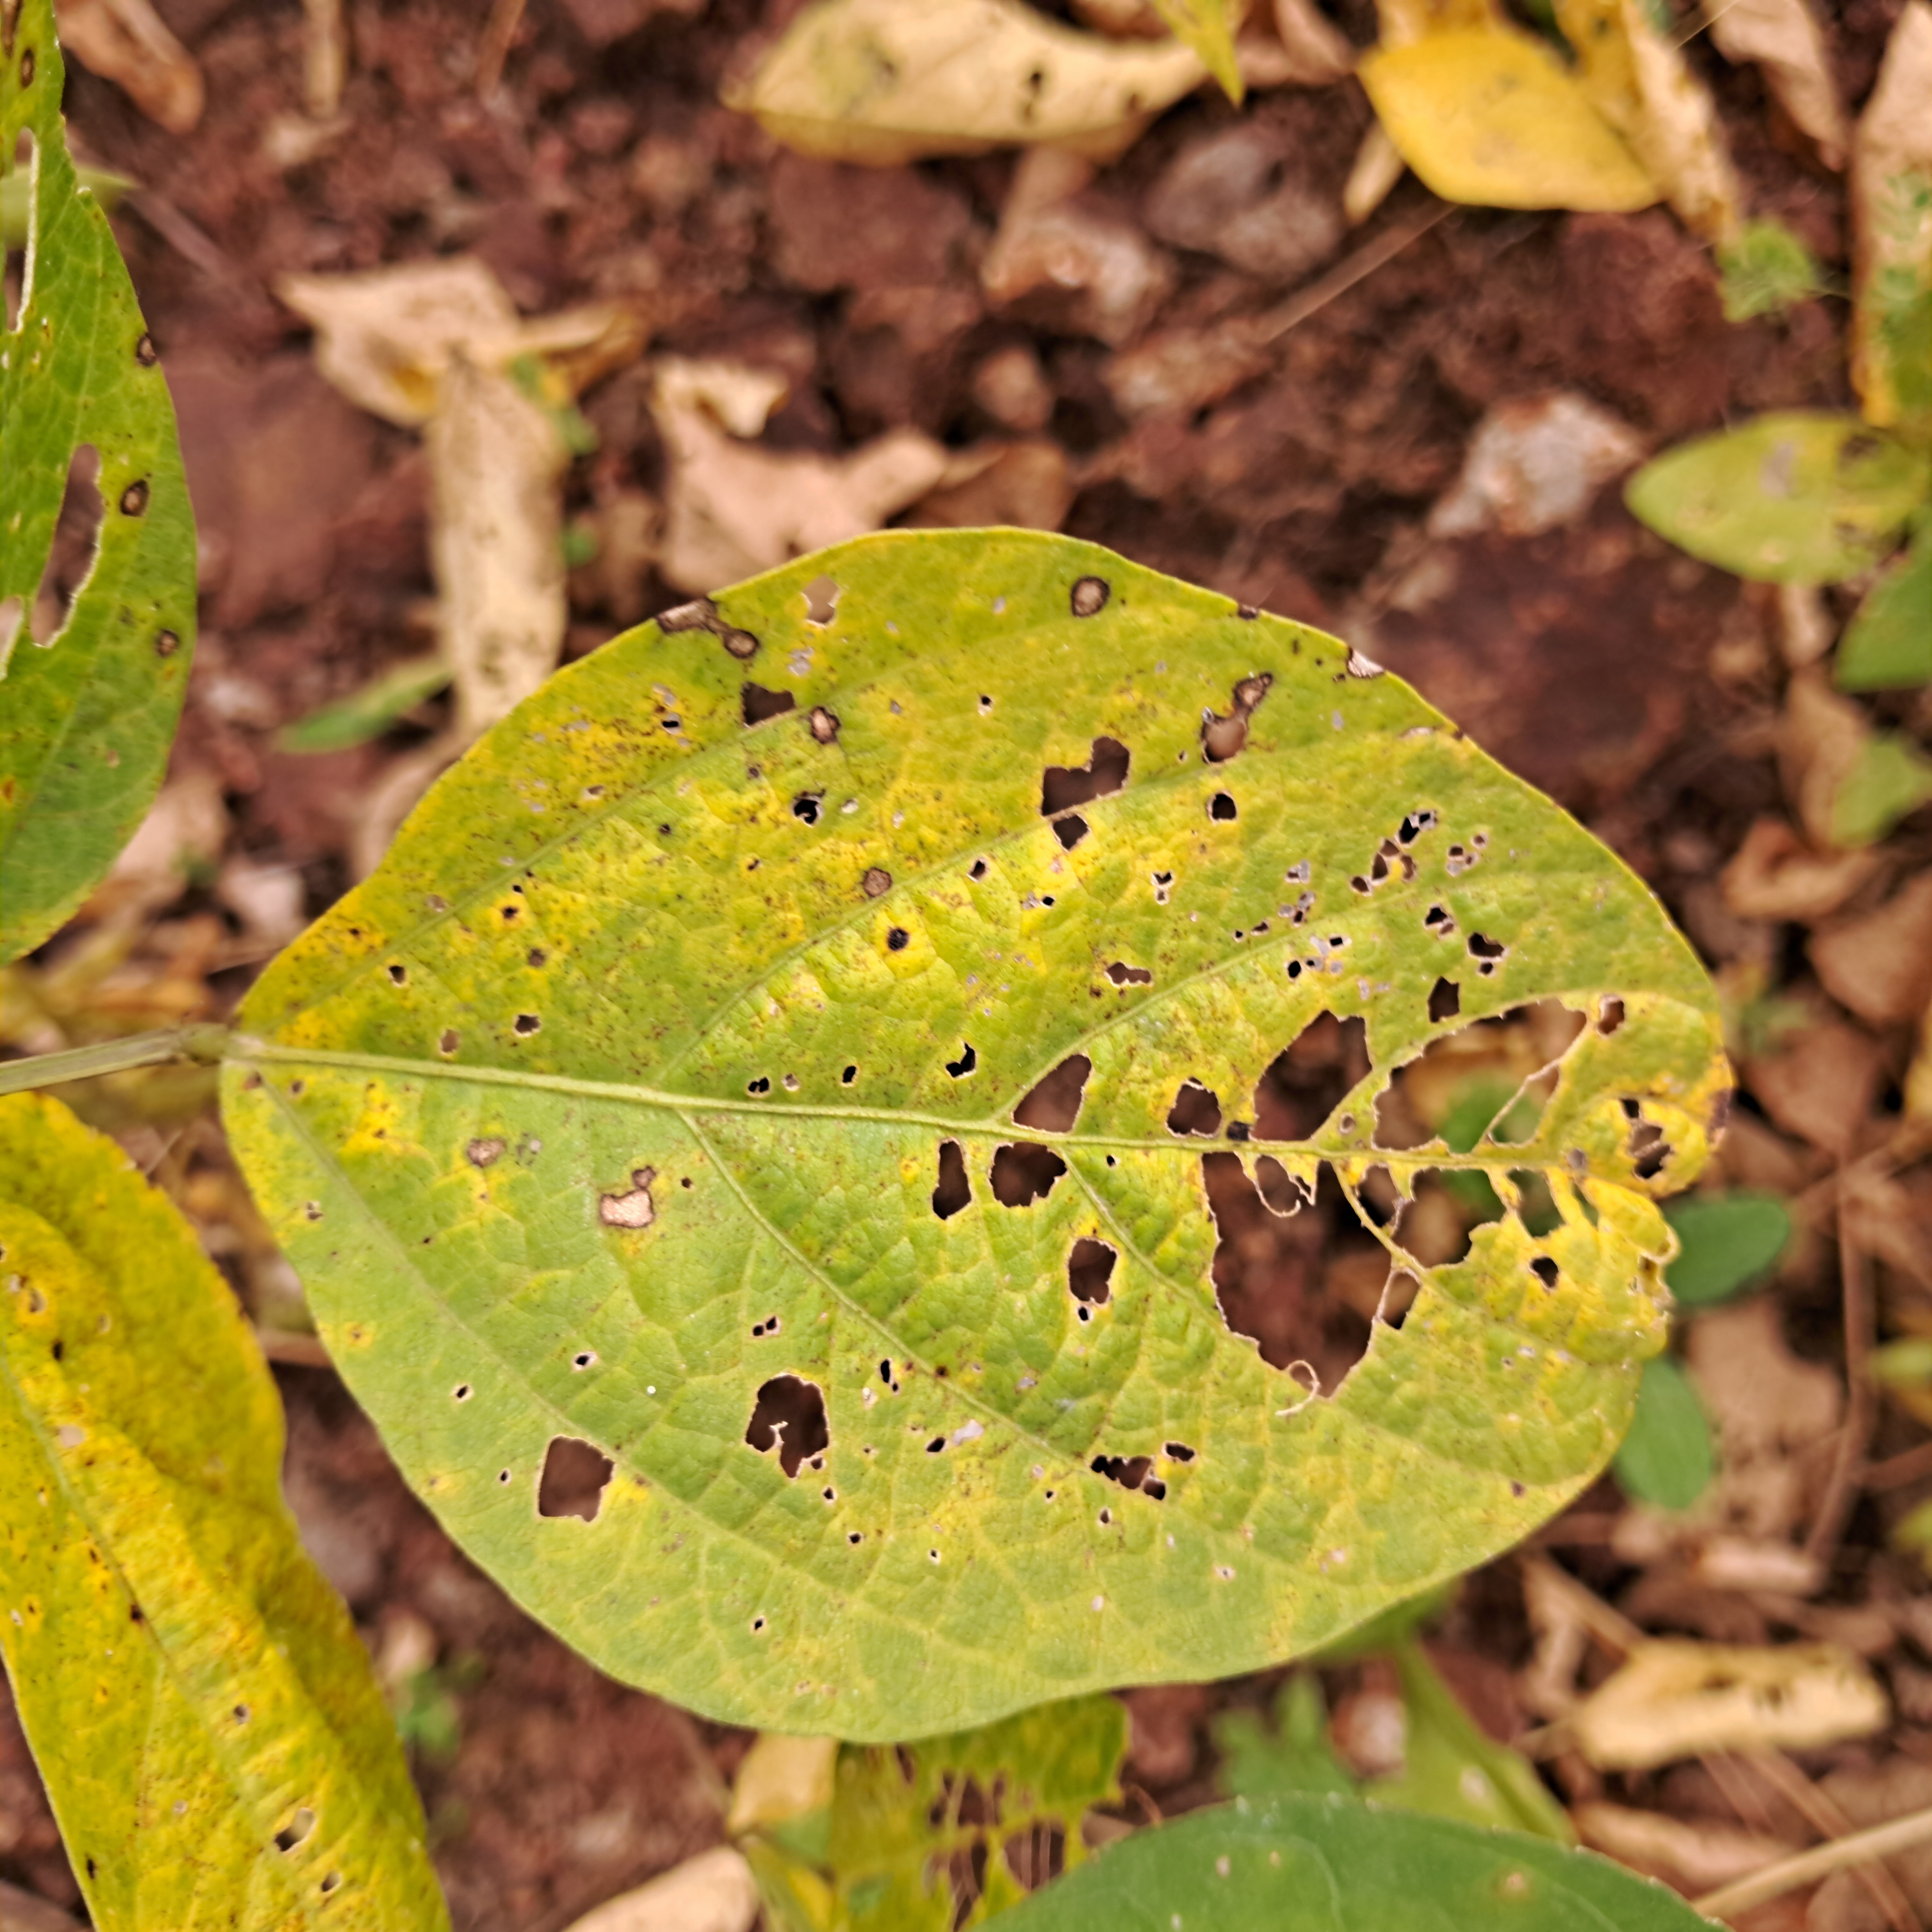
Label: Caterpillar_Semilooper_Pest